Desert Rat Scrap Book

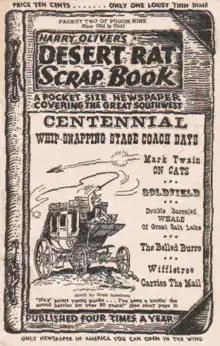
Desert Rat Scrap Book

The Desert Rat Scrap Book (or DRSB) was a roughly quarterly southwestern humor publication based in Thousand Palms, California. DRSB was published in editions of 10,000 to 20,000 copies, whenever its creator, Harry Oliver had sufficient material and enough money to pay the printer. Forty-six issues were printed and distributed via Southern California bookstores and newsstands, and by mail worldwide. DRSB was devoted to lore, legends, lies and laughs of the American Southwest region, especially featuring prospectors and other desert rats. The publication was launched in late and ran through early .